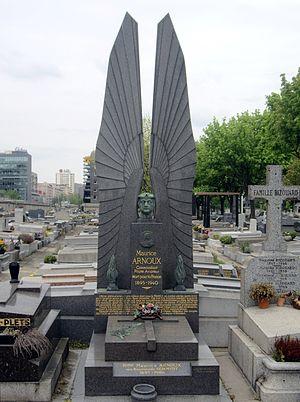
Tombe de Maurice Arnoux, cimetière de Montrouge, division 66.
Maurice Arnoux, né le 7 septembre 1895 à Montrouge et mort le 6 juin 1940 à Angivillers, est un aviateur français, commandeur de la Légion d'honneur.